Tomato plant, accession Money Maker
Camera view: vertical (180 deg); turntable rotation: 180 degrees
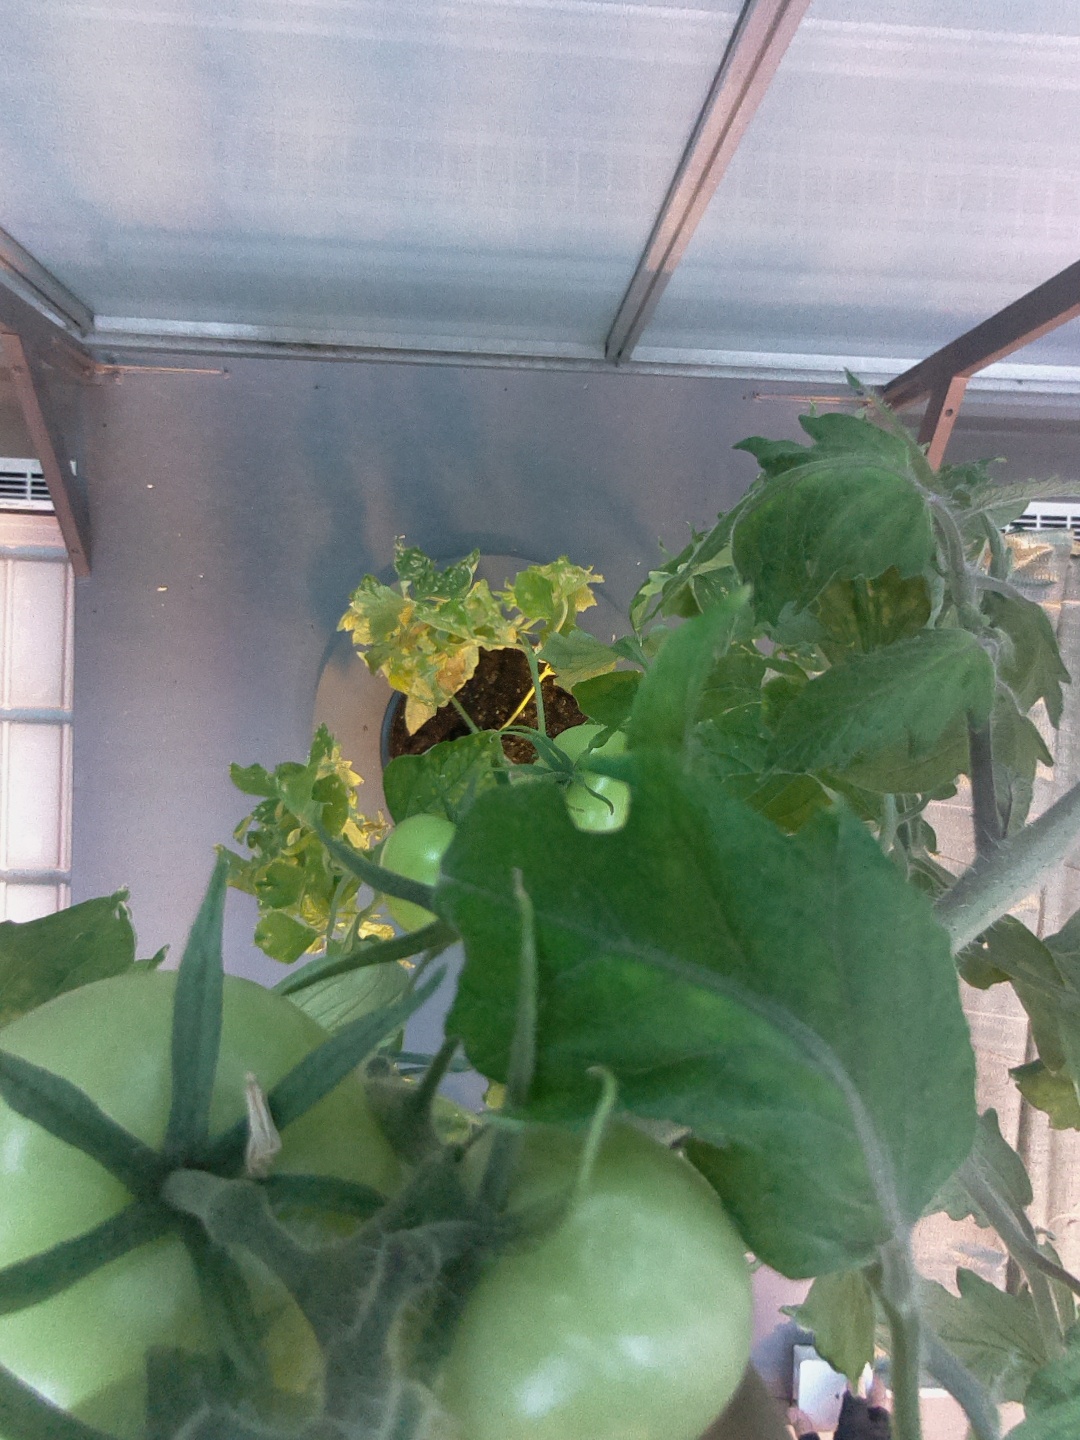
BBCH growth stage 76: 60%-70% of final fruit size